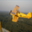
Label: airplane